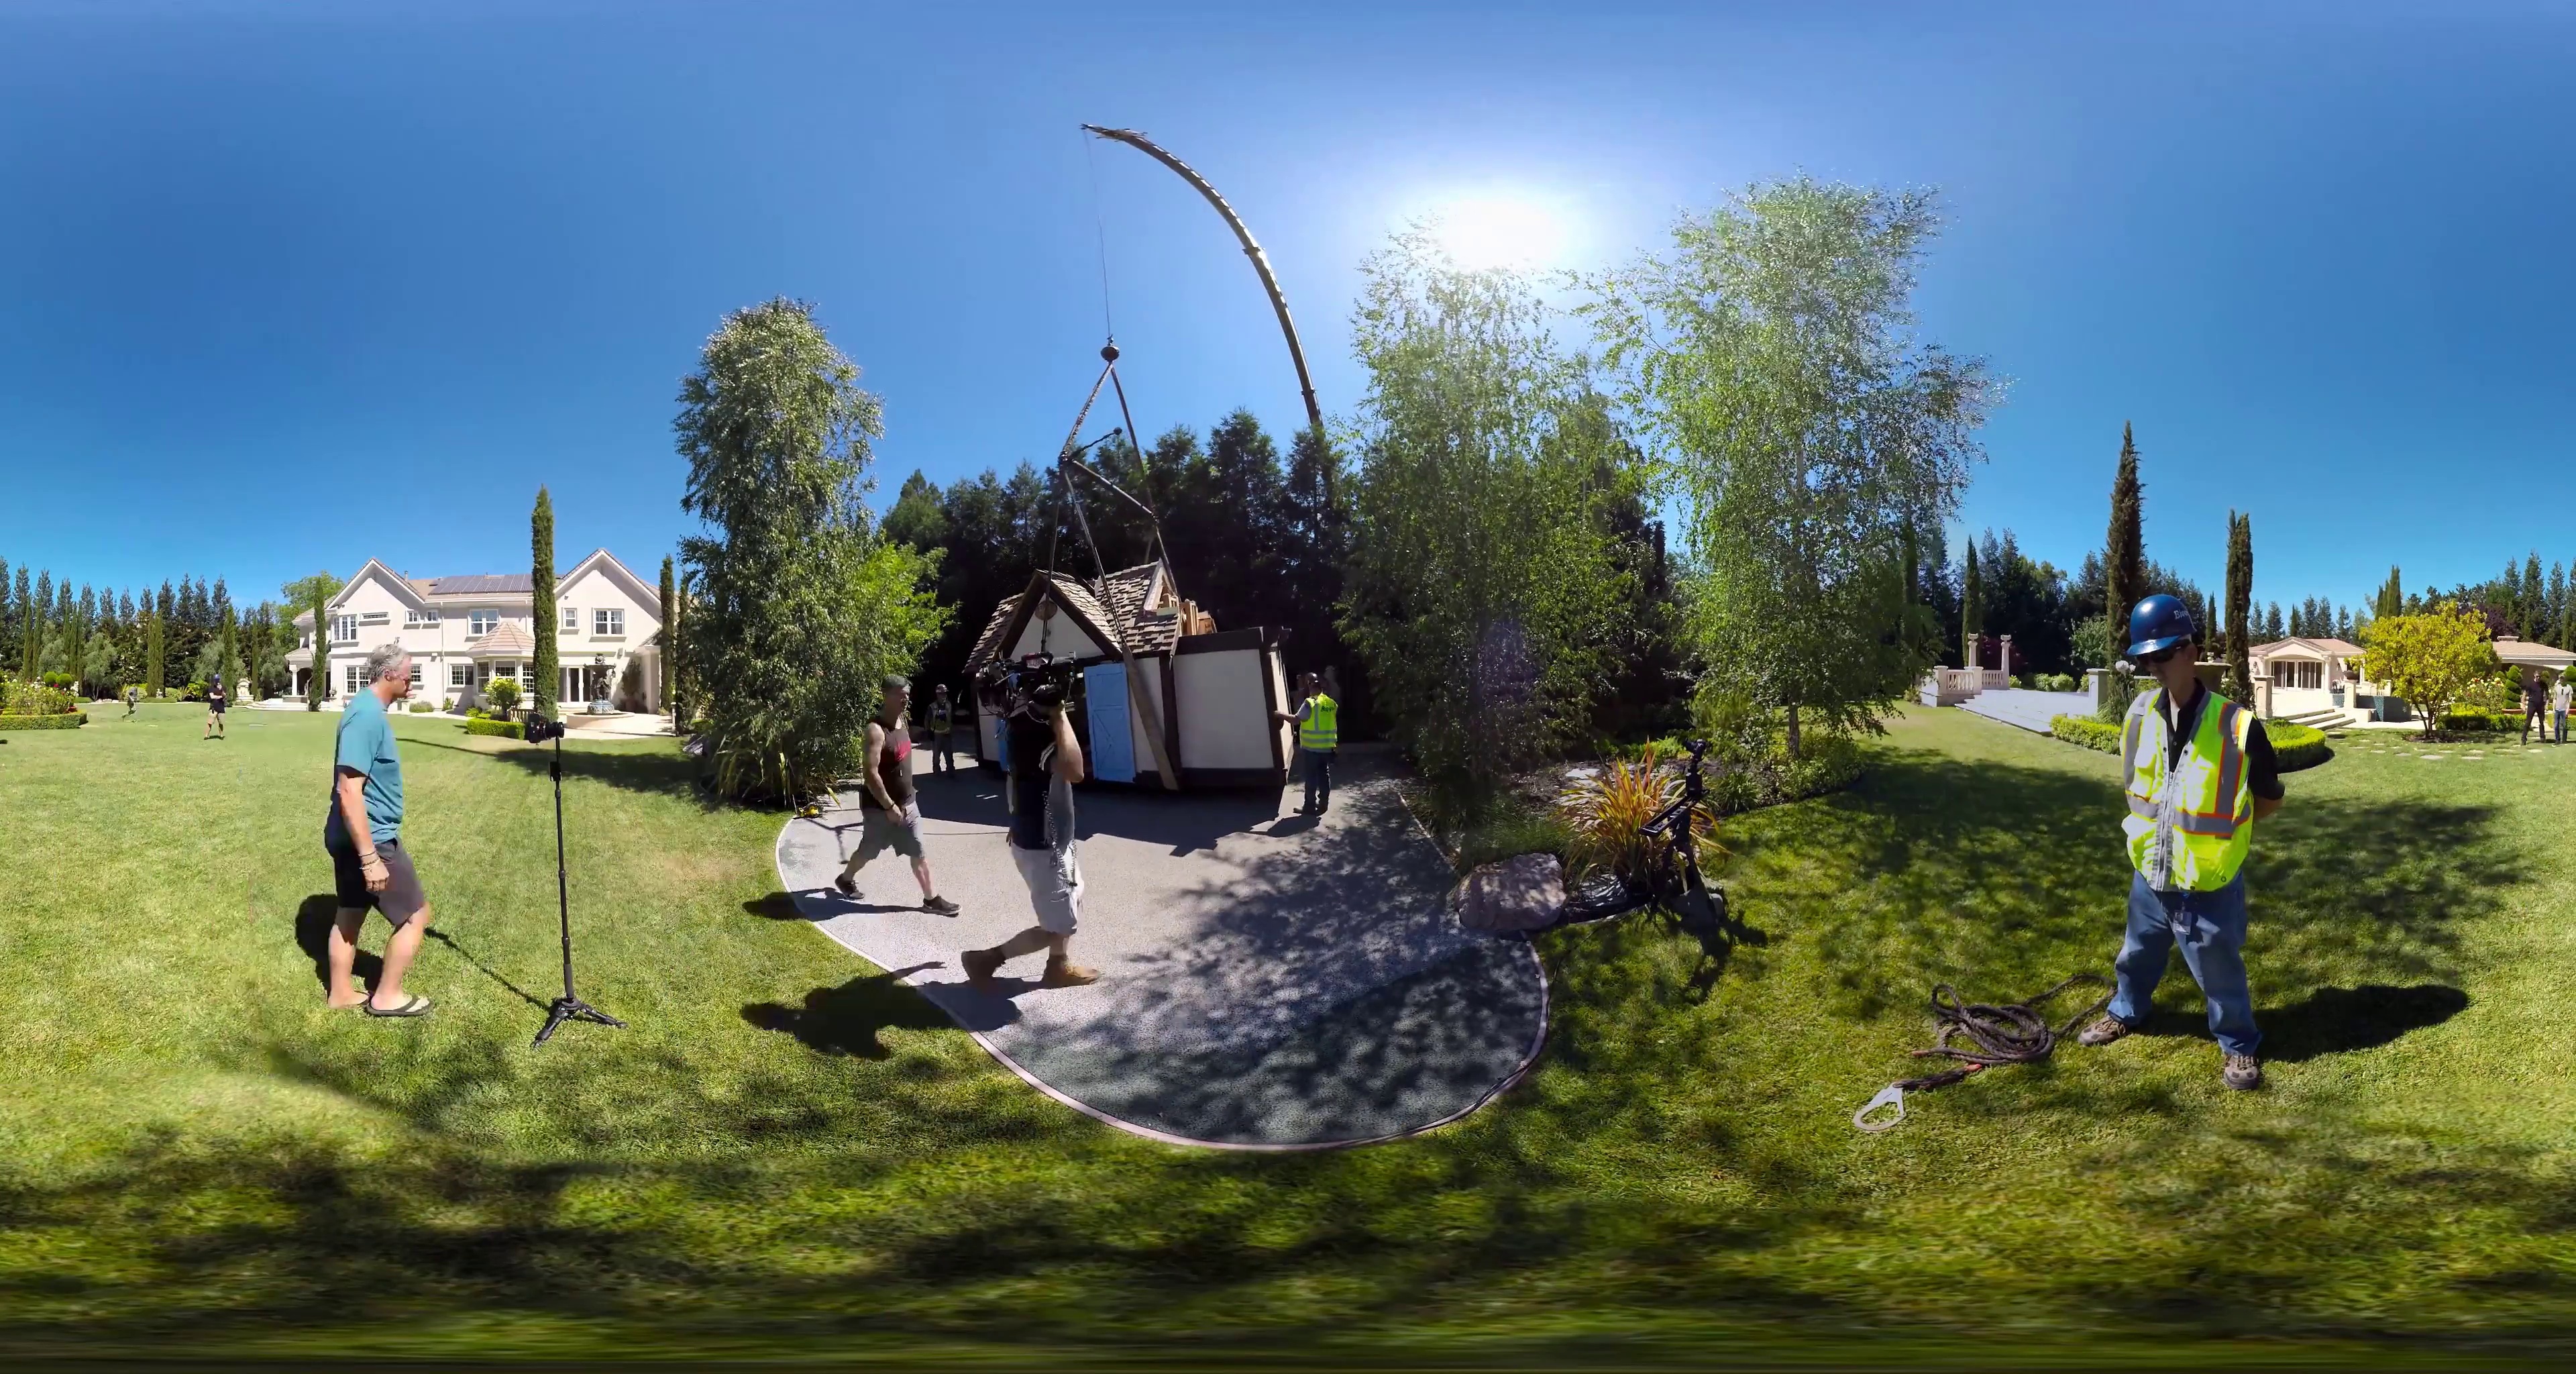
Referred object: the stone by the roadside tree

Referred object: the worker wearing a neon yellow safety vest